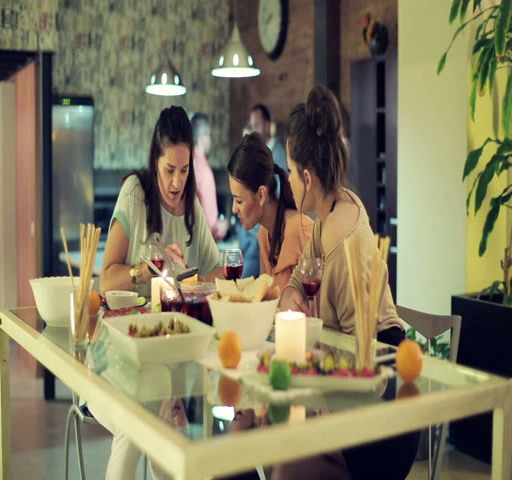
girlfriends with smartphone by the dinner table at party